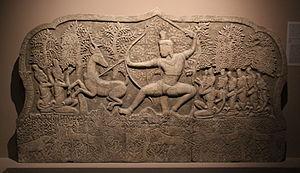
Moulage du fronton surbaissé de la porte nord du pavillon d'angle sud-ouest de la galerie de la troisième enceinte d'Angkor Vat. Scène tirée du Ramayana
Maricha est un personnage de l'épopée de l'hindouisme le Ramayana. C'est un être maléfique, oncle du démon Ravana, qui aide celui-ci à enlever Sītā, la femme de Rāma, en prenant la forme d'un cerf doré pour éloigner Râma et son frère lakshmana. Il est ensuite tué par Râma.